Ton van Heugten

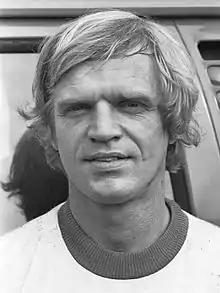
Ton van Heugten (1980)

Antonius Maria van Heugten (9 September 1945 – 27 March 2008) was a Dutch sidecarcross rider and the 1981 World Champion in the sport, together with his passenger Frits Kiggen.